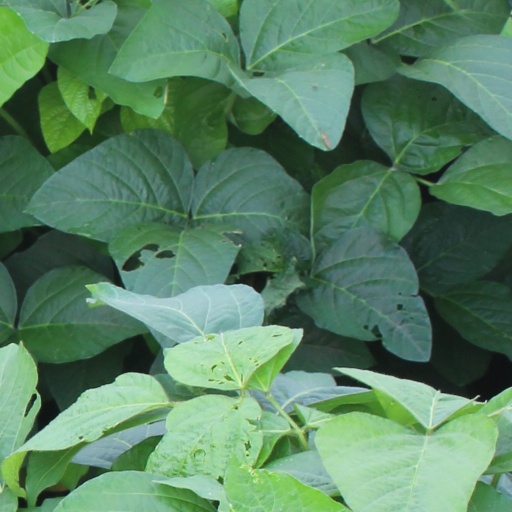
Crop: soybean